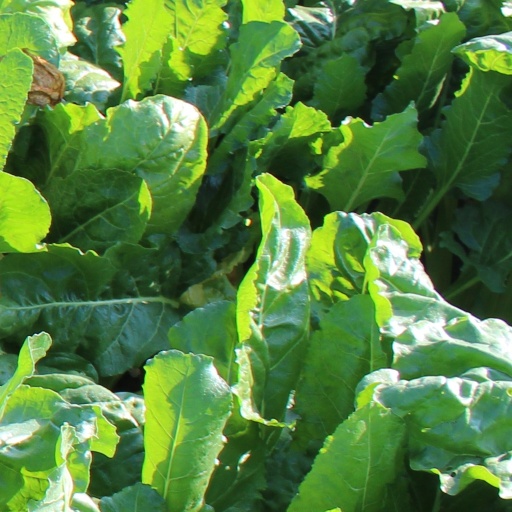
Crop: sugar beet